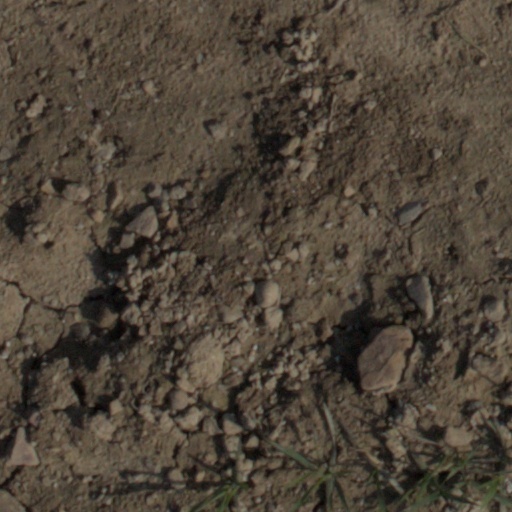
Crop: wheat